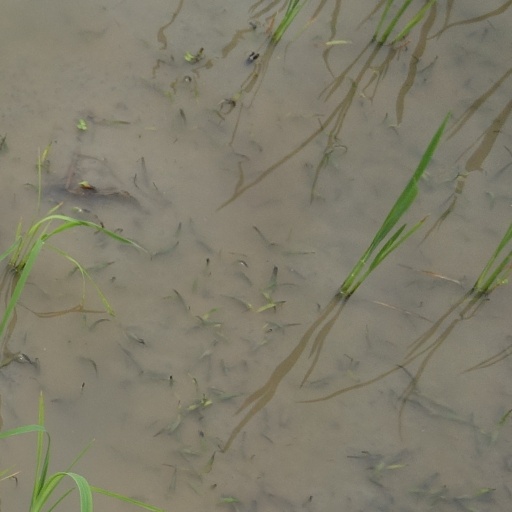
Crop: rice